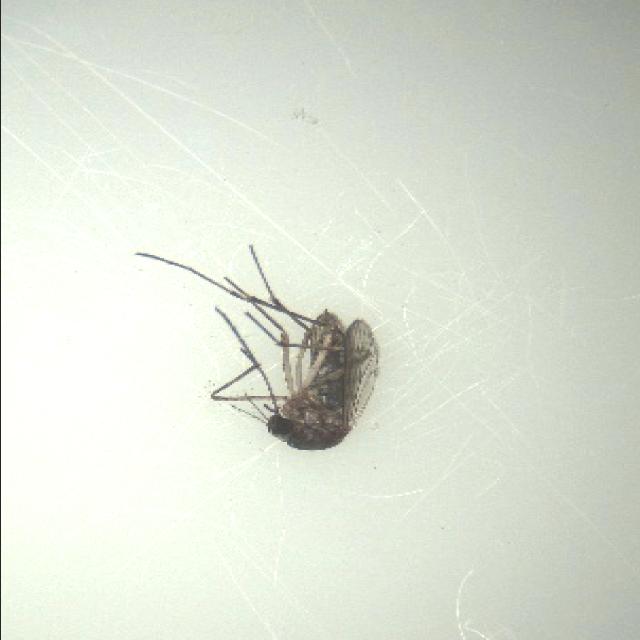
Species: aedes_vexans